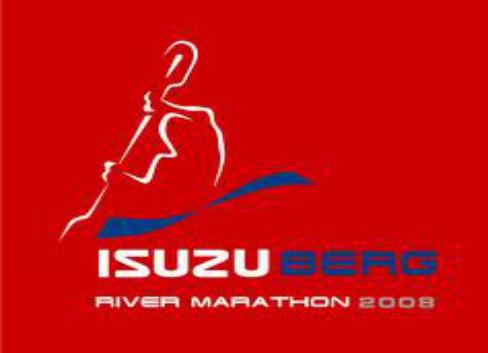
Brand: Isuzu-2
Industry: Transportation